The Devil's Needle

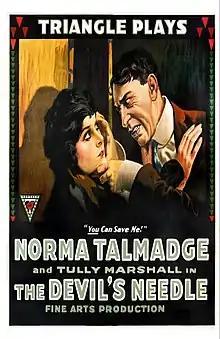

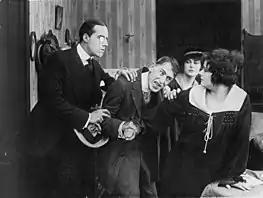
"The Devil's Needle" (1916) with Howard Gaye, Tully Marshall, Norma Talmadge and Marguerite Marsh

The Devil's Needle is a 1916 silent film drama directed by Chester Withey and starring Norma Talmadge and Tully Marshall. It was produced by D. W. Griffith's Fine Arts Film Company and distributed by Triangle Films.